Satake Yoshimasa (daimyo, born 1775)

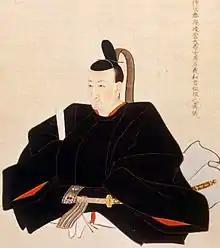
Satake Yoshimasa, portrait at Tentoku-ji, Akita

was the 9th "daimyō" of Kubota Domain in Dewa Province, Japan (modern-day Akita Prefecture), and then 27th hereditary chieftain of the Satake clan. His courtesy title was "Ukyō-no-daifu" and "Jijū" and his Court rank was Junior Fourth Rank, Lower Grade.